German Moreno

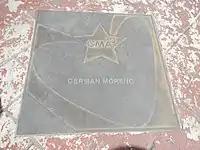
Moreno's plaque in GMA Network Center's Walk of Fame, which he founded in March 2014.

A special tribute concert entitled "The Master Showman's Final Bow" was aired on February 26, 2016, where the comedy show "Bubble Gang" was preempted to give way for the TV special (meanwhile host from Bubble Gang participated including Michael V. and Betong Sumaya). His son Federico announced the establishment of German Moreno Foundation, an organization made by Moreno's loved ones and friends. It will continue his support for Mowelfund, and honor stars through the Eastwood City Walk of Fame.